Historic Columbia River Highway

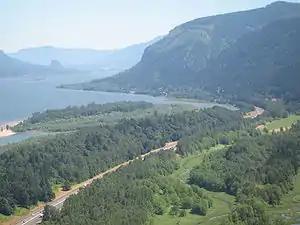
The new water-level route as seen from Crown Point, looking east

Even as construction was ongoing on the east end of the Columbia River Highway, the design had become obsolete, as motorists wanting to get to their destination greatly outnumbered tourists taking a pleasure drive. There were also problems with rockfall, especially west of the Mosier Twin Tunnels. By 1932, Lancaster proposed a new water-level route, while keeping the old road as a scenic highway. The first such bypass was necessitated by the federal government's creation of Bonneville Dam on the Columbia River. The dam would flood the railroad, and the highway would need to be moved so the railroad could take its place. The highway's new two-lane alignment, completed in 1937, crossed the old road several times between the community of Bonneville (just east of Tanner Creek) and Cascade Locks. The realignment had the effect of closing the old road to all but the most local of traffic, since the construction of the east portal of the new Toothrock Tunnel, just west of a new bridge over Eagle Creek, had destroyed a section of road on the hillside.